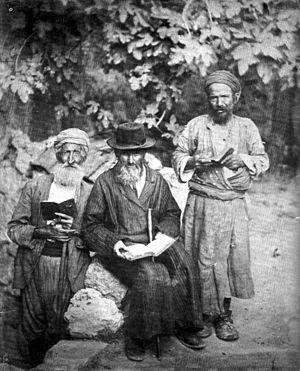
Le Yichouv ou yishouv est un terme hébreu pour désigner l'ensemble des Juifs présents en Palestine avant la création de l'État d'Israël.
Le moutassarifat de Jérusalem ou sandjak de Jérusalem, est une province de l'Empire ottoman détachée du vilayet de Syrie en 1872, dotée d'un statut spécial et dépendant directement du gouvernement de Constantinople. Il se maintient jusqu'à la Première Guerre mondiale et à la conquête britannique en 1917-1918. En 1920, il est rattaché au mandat britannique de Palestine.
La barbe est l’ensemble des poils recouvrant le menton, les joues, la mâchoire ainsi que l'extérieur des lèvres de l'homme et de l'adolescent.